Louise Belcourt

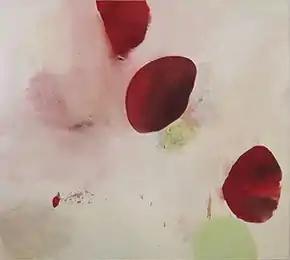
Louise Belcourt, "My Beautiful Family", oil on canvas, 72" x 80", 1995.

Belcourt's paintings have been described as "battles between landscape and abstraction" that explore liminal spaces of perception; she terms them "paintings of sculptures of landscapes." Her idiosyncratic visual language remains distinct from either a purely representational or abstract syntax, combining natural, architectural and geometric forms—often stacked, floating, occluded or cascading—that can evoke landscapes, prehistoric mounds, the built world or the body; as a result, her work is difficult to categorize. "ARTnews"'s Amanda Church writes, "Belcourt has carved a unique niche for herself in the canon of contemporary painting: the best kind, where antecedents are traceable but there's nothing that's quite the same."